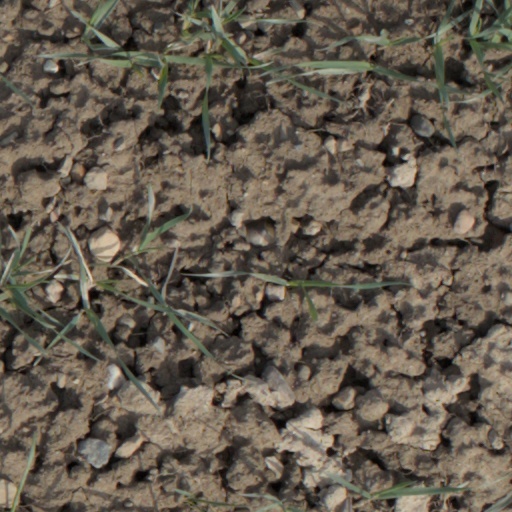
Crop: wheat